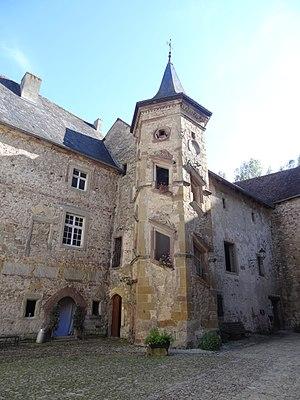
Cour du château Saint-Sixte
Le château Saint-Sixte est un château fort édifié au XIIᵉ siècle au bord de la Nied situé à Freistroff dans le département de la Moselle en France.
Freistroff est une commune française située dans le département de la Moselle et le bassin de vie de la Moselle-Est, en région Grand Est.